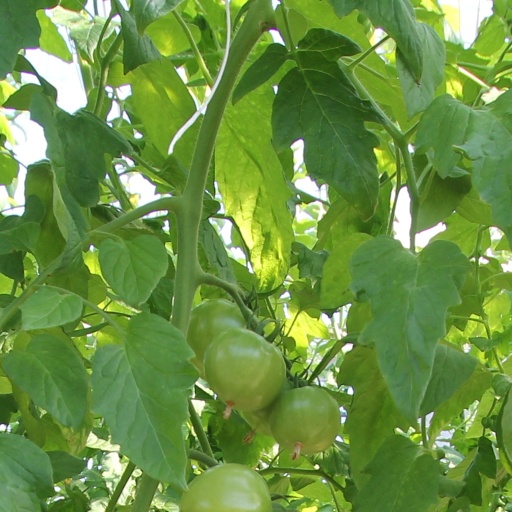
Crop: tomato